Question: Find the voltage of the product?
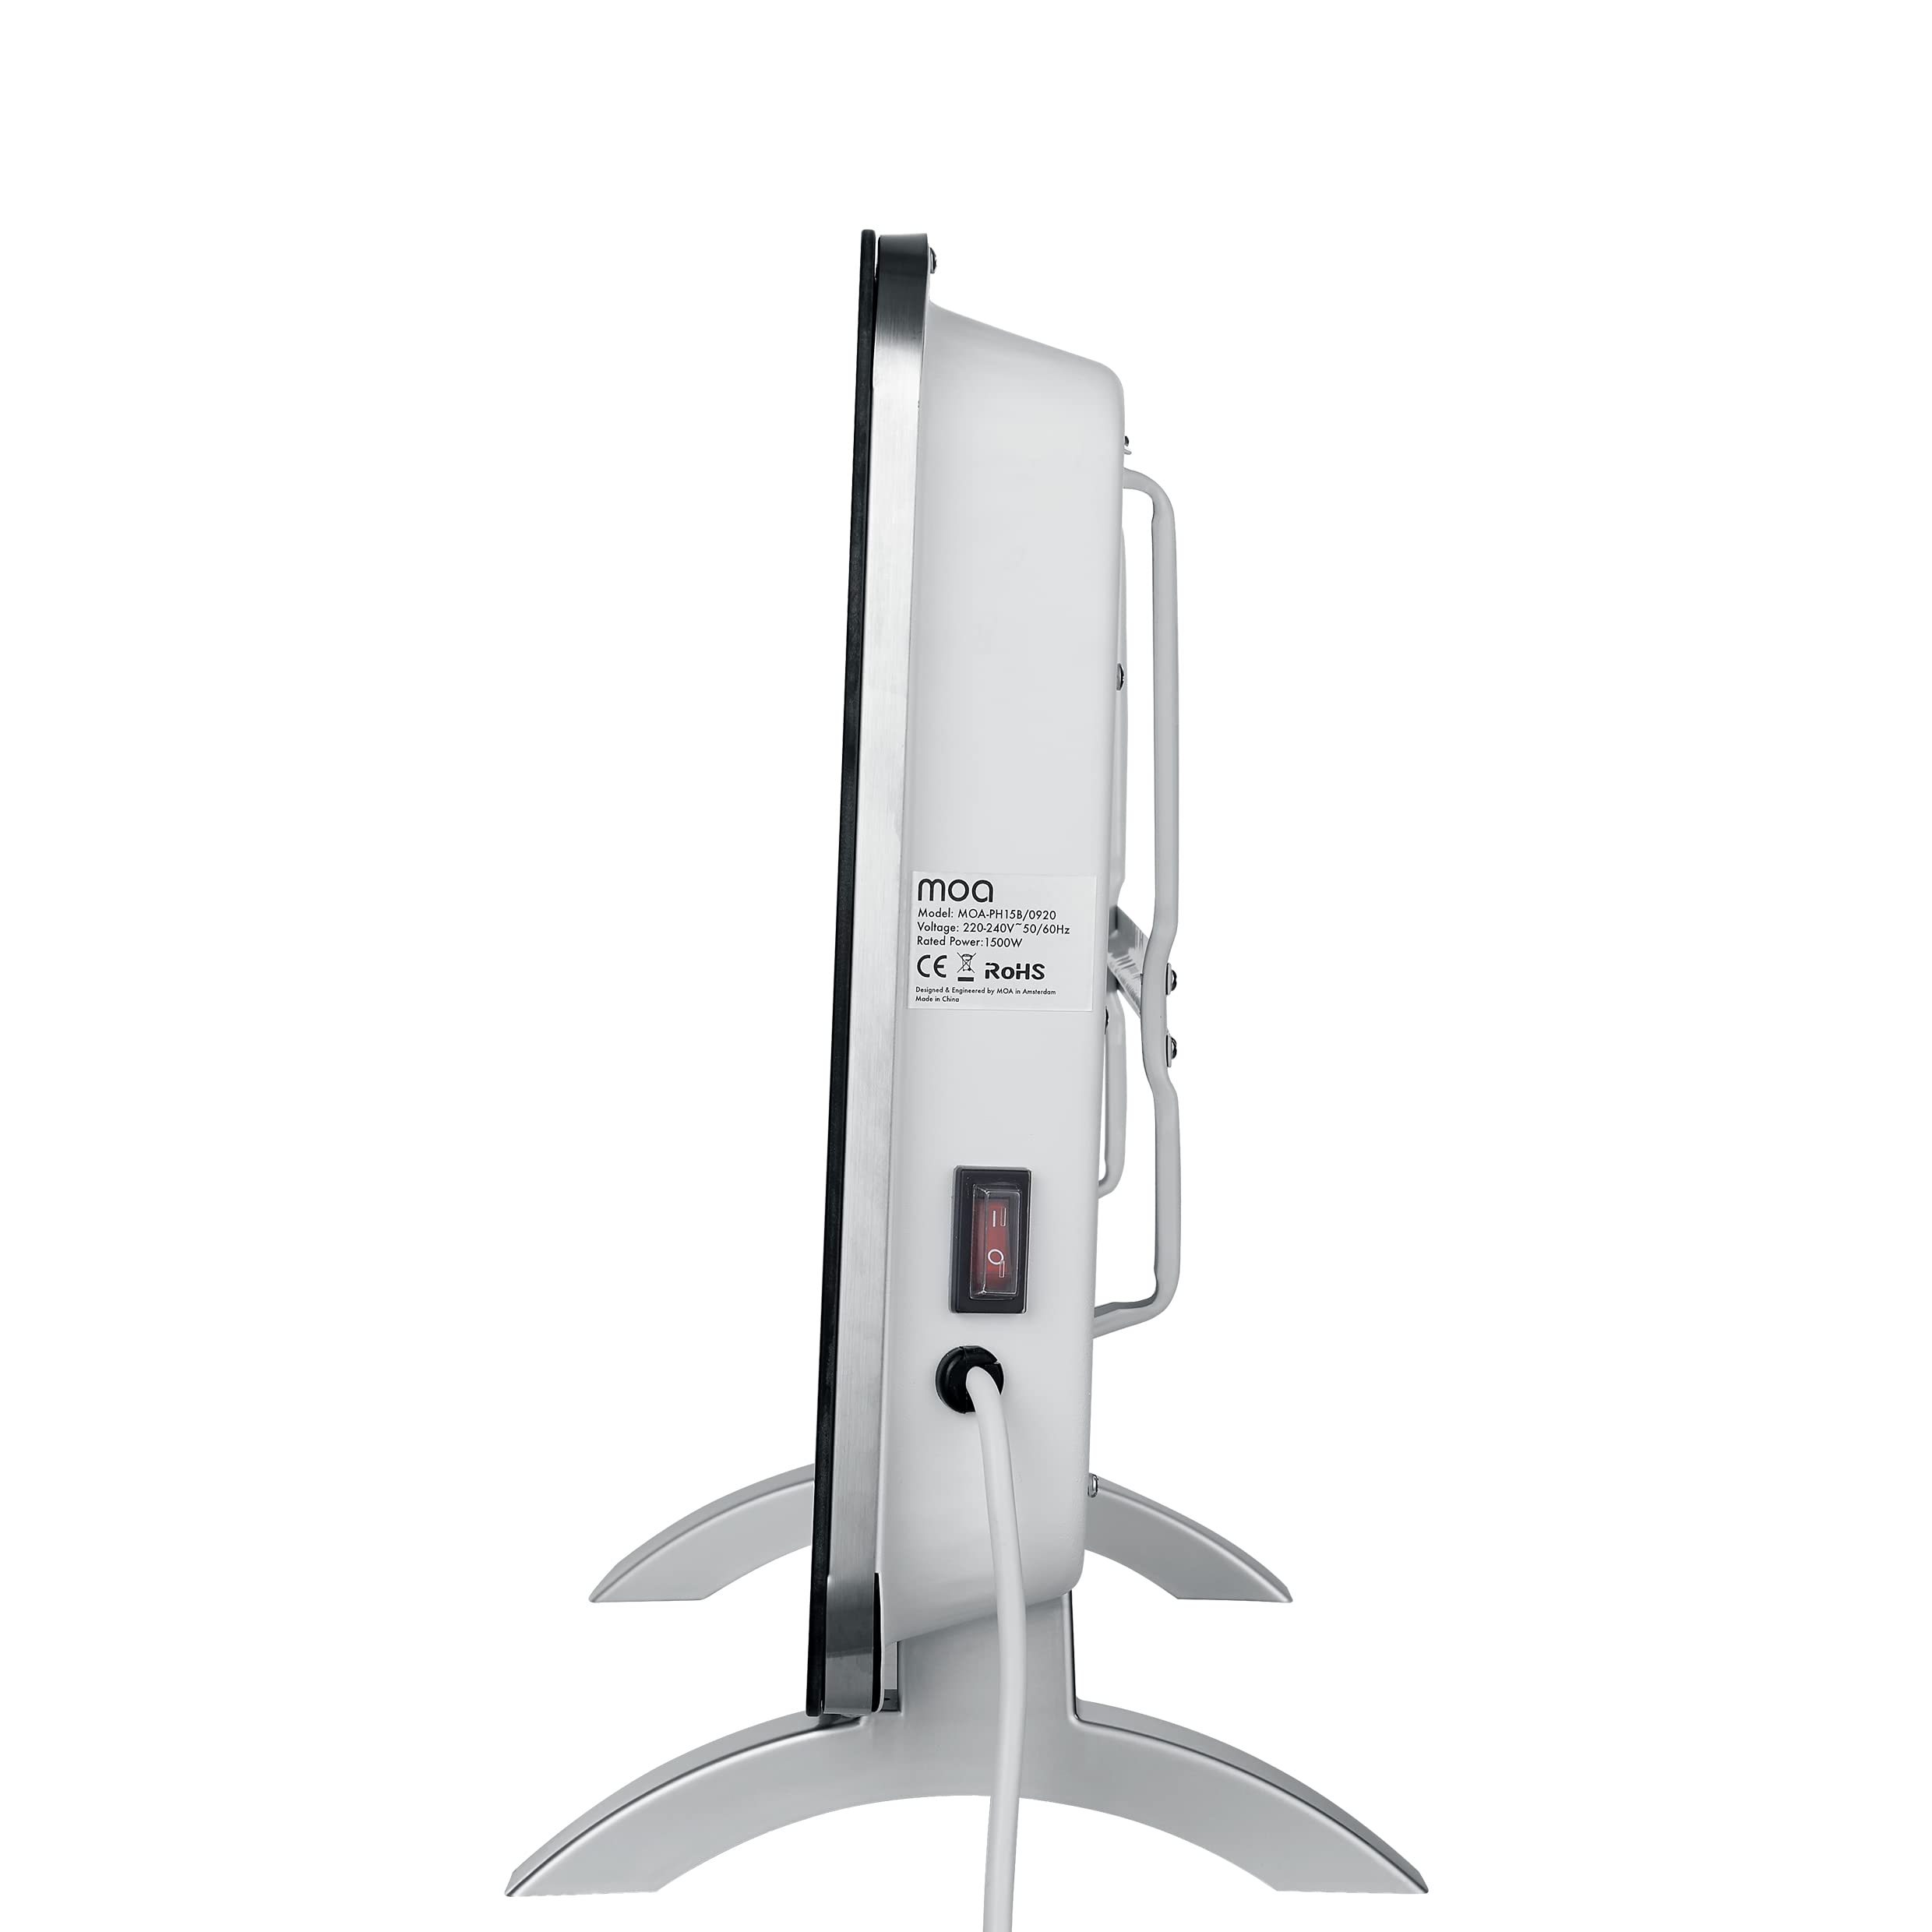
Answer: [220.0, 240.0] volt